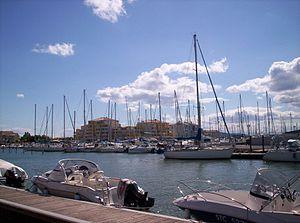
Frontignan (Hérault) - port de plaisance.
Frontignan est une commune française située dans le département de l'Hérault, en région Occitanie. Chef-lieu de canton, elle est la sixième ville du département en nombre d'habitants, après Montpellier, Béziers, Sète, Lunel et Agde. Depuis le 1ᵉʳ janvier 2017, elle fait partie de la communauté d'agglomération Sète Agglopôle Méditerranée.
Le canton de Frontignan est une division administrative française située dans le département de l'Hérault et la région Occitanie.